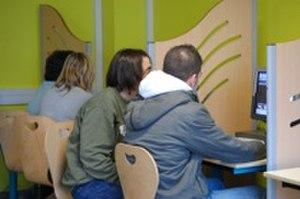
CDI Lycée le Grand Chênois
Le lycée Germaine Tillion est un lycée public polyvalent, situé rue Pierre Donzelot à Montbéliard, dans le département du Doubs. Il est issu du regroupement des lycées Jules Viette et Grand Chênois.